Pine Hill, Queensland

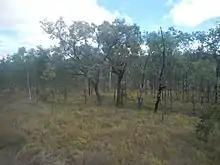
Drummond Range in Pine Hill, 2013

The Central Western railway line forms the southern boundary of the locality with the Capricorn Highway forming the eastern part of the southern boundary.